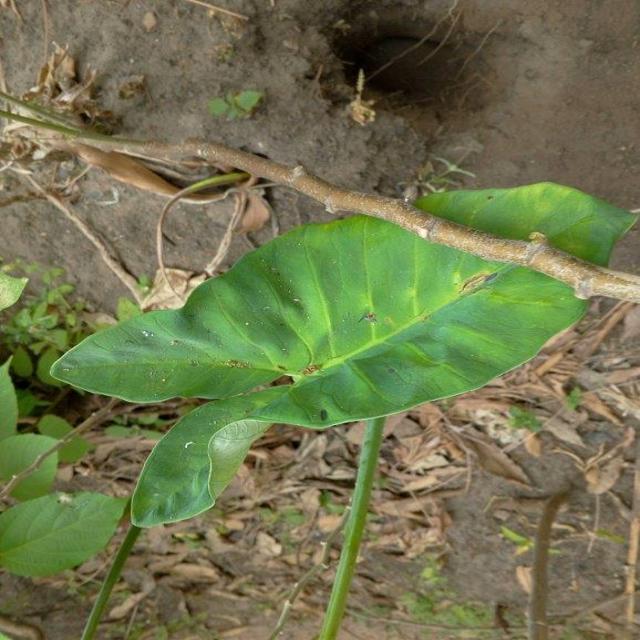
Label: Early_Blight